Casca (series)

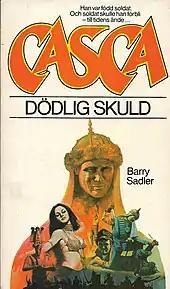
Swedish version of "Casca the Persian"

In 1984, Star Book, a paperback division of W. H. Allen & Company, published "The Eternal Mercenary", "God of Death", and "The Warlord".